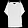
Label: Shirt